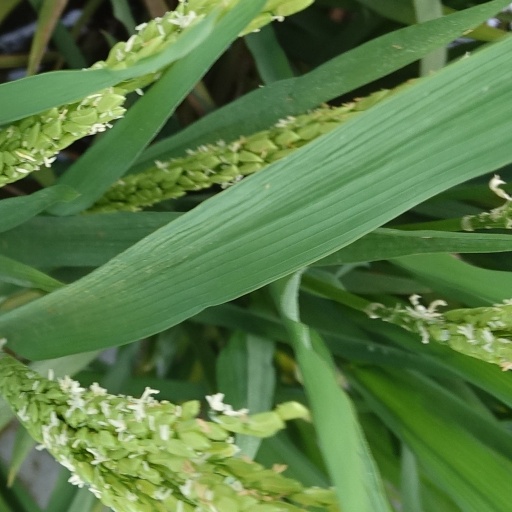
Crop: rice